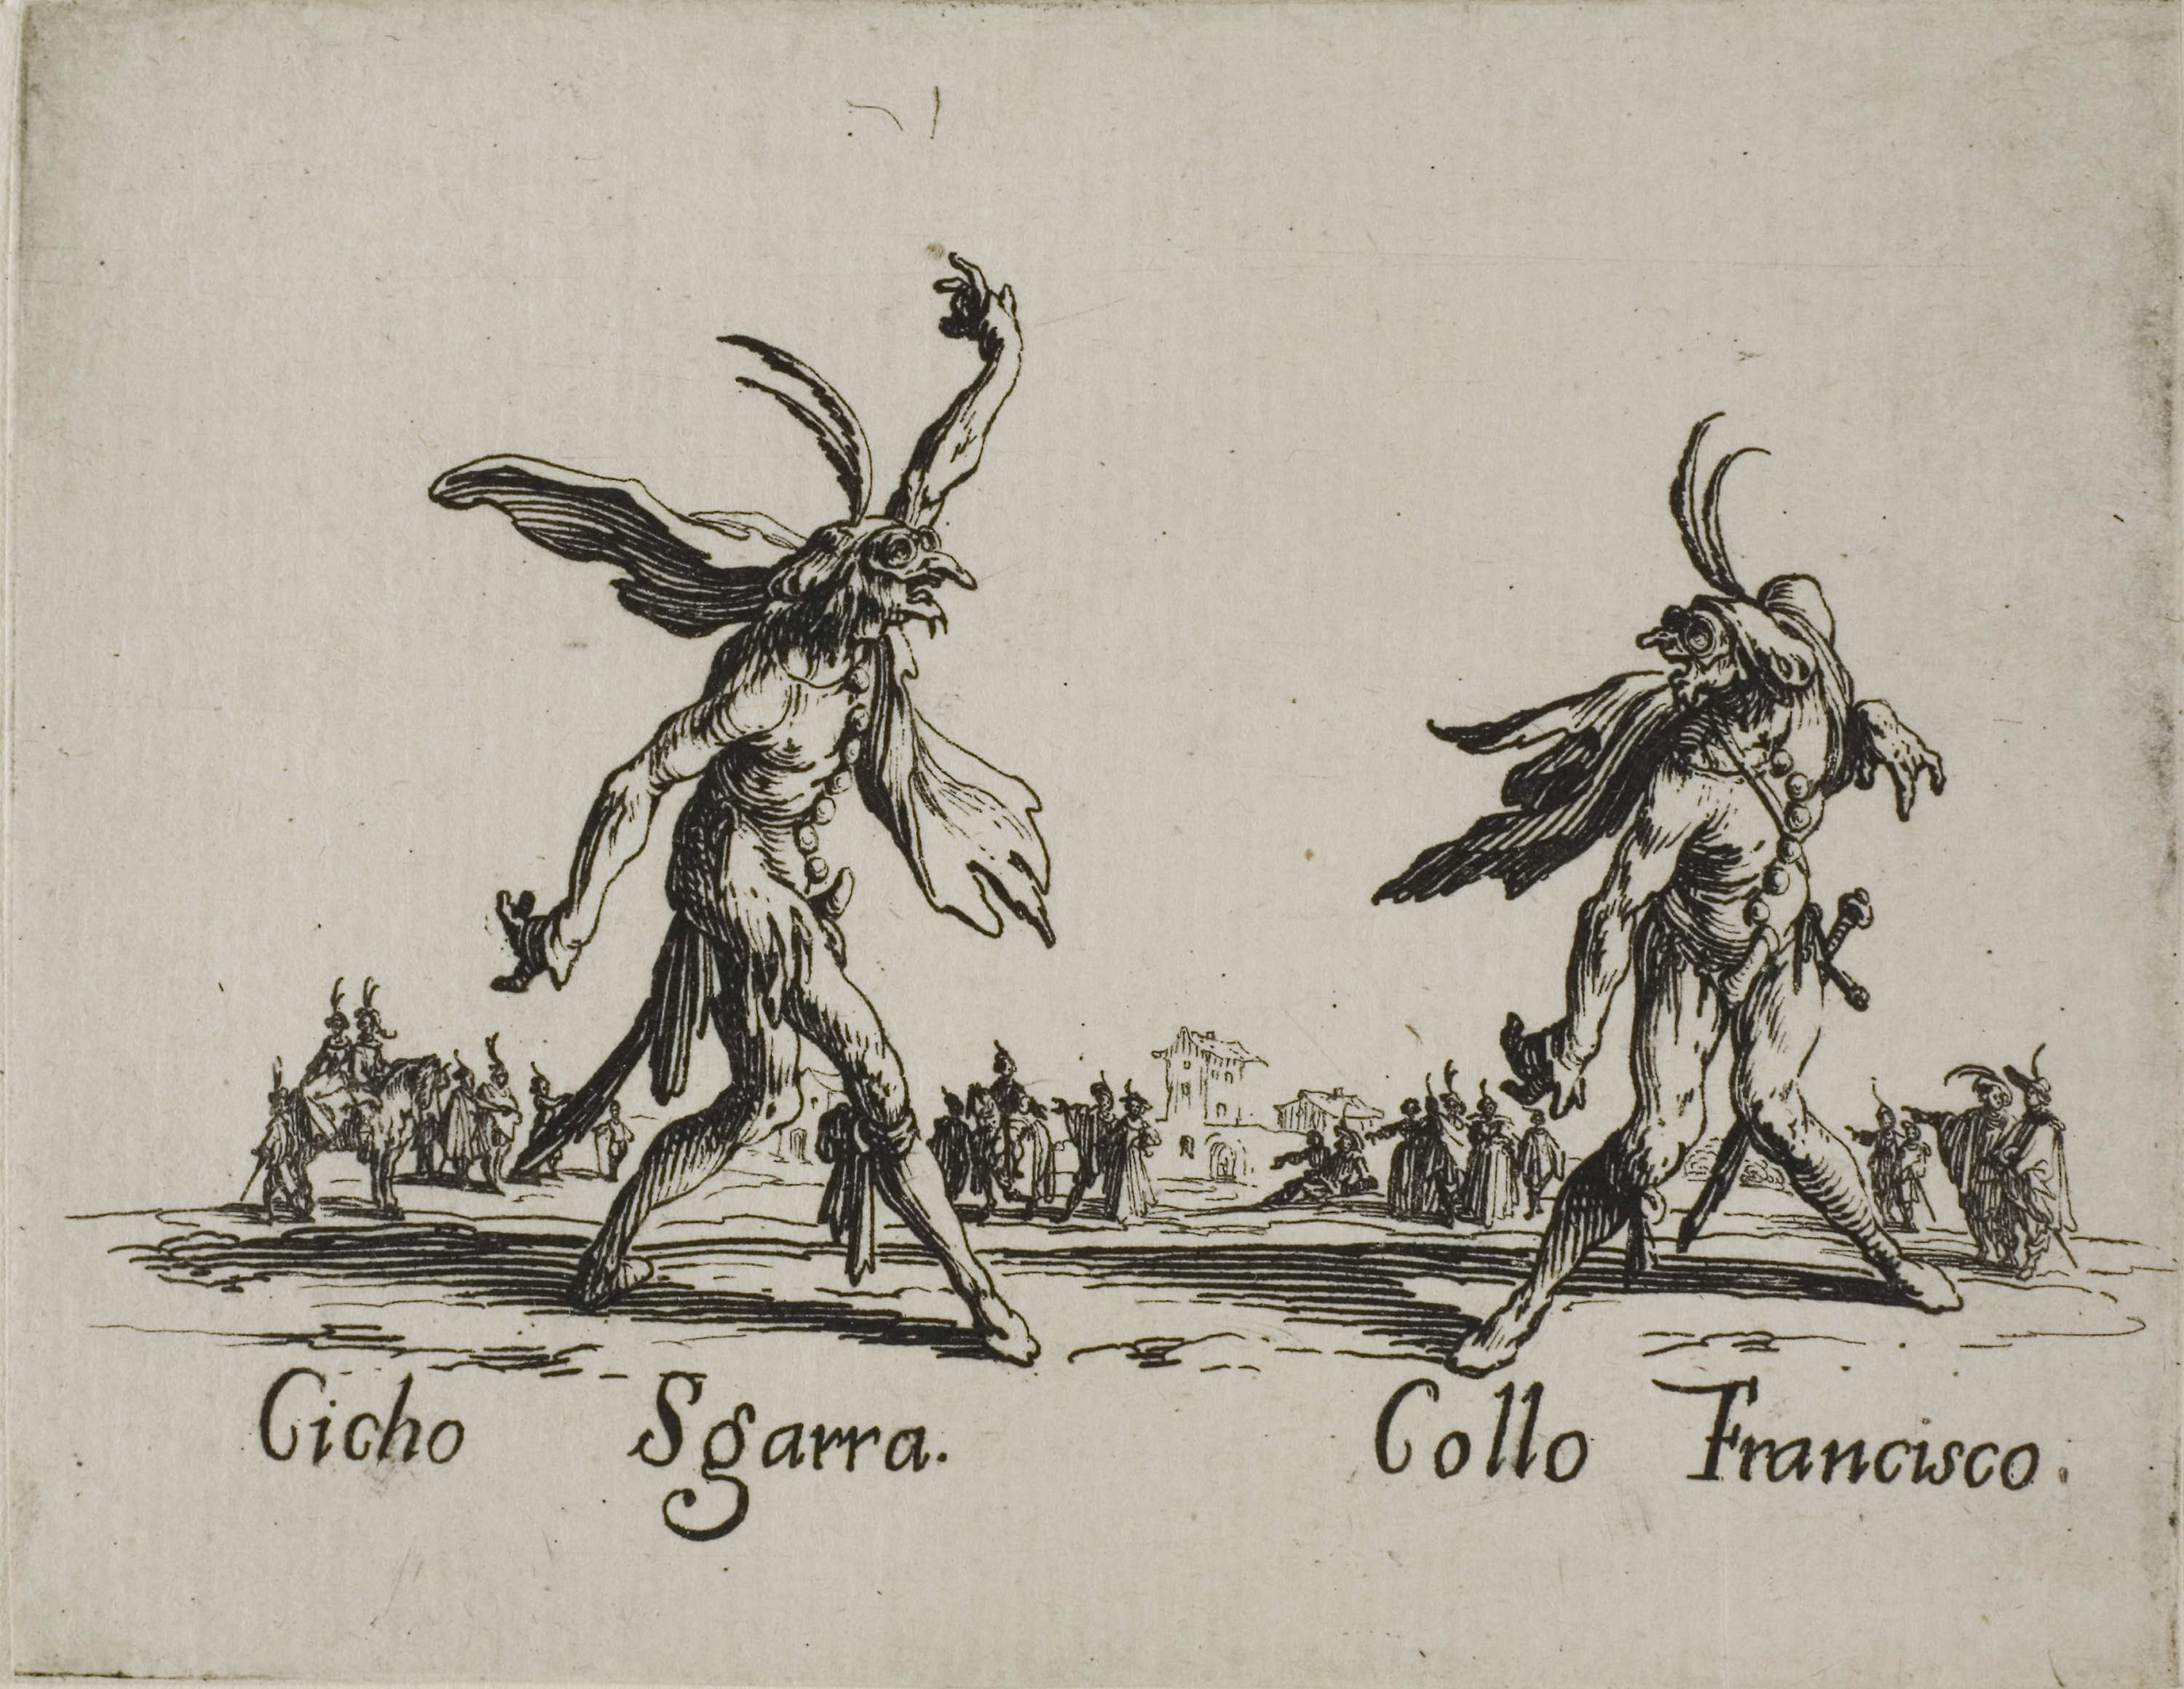
art, illustration, drawing, tree, fictional character, mythical creature, font, sketch, costume design, artwork, visual arts